Willie Mac Award

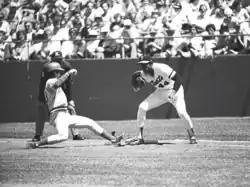
Willie McCovey (44), for whom the award was named.

The Willie Mac Award is named in honor of Willie McCovey. It has been presented annually since 1980 to the most inspirational player on the San Francisco Giants, as voted upon by Giants players, coaches, training staff, and more recently, Giants fans. McCovey personally presented the winner with the award in a pregame ceremony at AT&T Park near the conclusion of each season until his death on October 31, 2018.